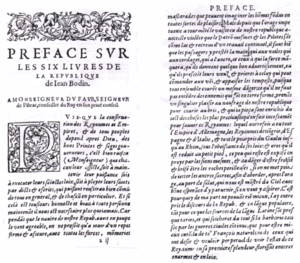
Une préface est, en littérature, un texte d’introduction et de présentation. Placée en tête d’un livre, elle en fait connaître les vues, le plan, prévient des objections, répond à des critiques ou encore donne une idée sur le message que veut transmettre l'auteur à travers ce livre. La préface est courte lorsqu'elle devient un avertissement et largement développée dans le cadre des prolégomènes. On oppose à la préface la postface.